Second Crusade

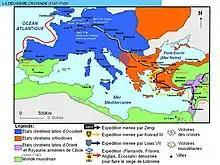
Map of Second Crusade

The professional soldiers of the Muslim states, who were usually ethnic Turks, tended to be very well-trained and equipped. The basis of the military system in the Islamic Middle East was the "iqta'" system of fiefs, which supported a certain number of troops in every district. In the event of war, the "ahdath" militias, based in the cities under the command of the "ra’is" (chief), and who were usually ethnic Arabs, were called upon to increase the number of troops. The "ahdath" militia, though less well trained than the Turkish professional troops, were often very strongly motivated by religion, especially the concept of jihad. Further support came from Turkmen and Kurdish auxiliaries, who could be called upon in times of war, though these forces were prone to indiscipline.